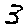
Label: 3